List of carillons in Australia and New Zealand

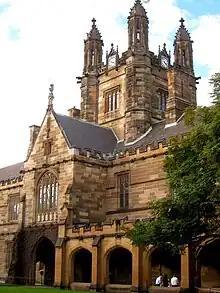
The carillon at the University of Sydney Quadrangle memorialises fallen soldiers of the First World War

Carillons are found in Australia and New Zealand as a result of the First World War. During the German occupation of Belgium, many of the country's carillons were silenced or destroyed. This news circulated among the Allied Powers, who saw it as "the brutal annihilation of a unique democratic music instrument". The destruction was romanticized in poetry and music, particularly in England. Poetsoften exaggerating realitywrote that the Belgian carillons were in mourning and awaited to ring out on the day of the country's liberation. Edward Elgar composed a work for orchestra which includes motifs of bells and a spoken text anticipating the victory of the Belgian people. He later even composed a work specifically for the carillon. Following the war, countries in the Anglosphere built their own carillons to memorialise the lives lost and to promote world peace, including two in Australia and one in New Zealand.